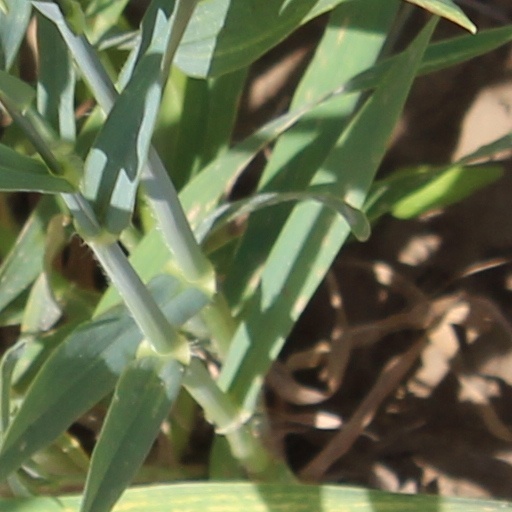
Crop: wheat